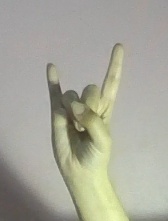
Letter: la